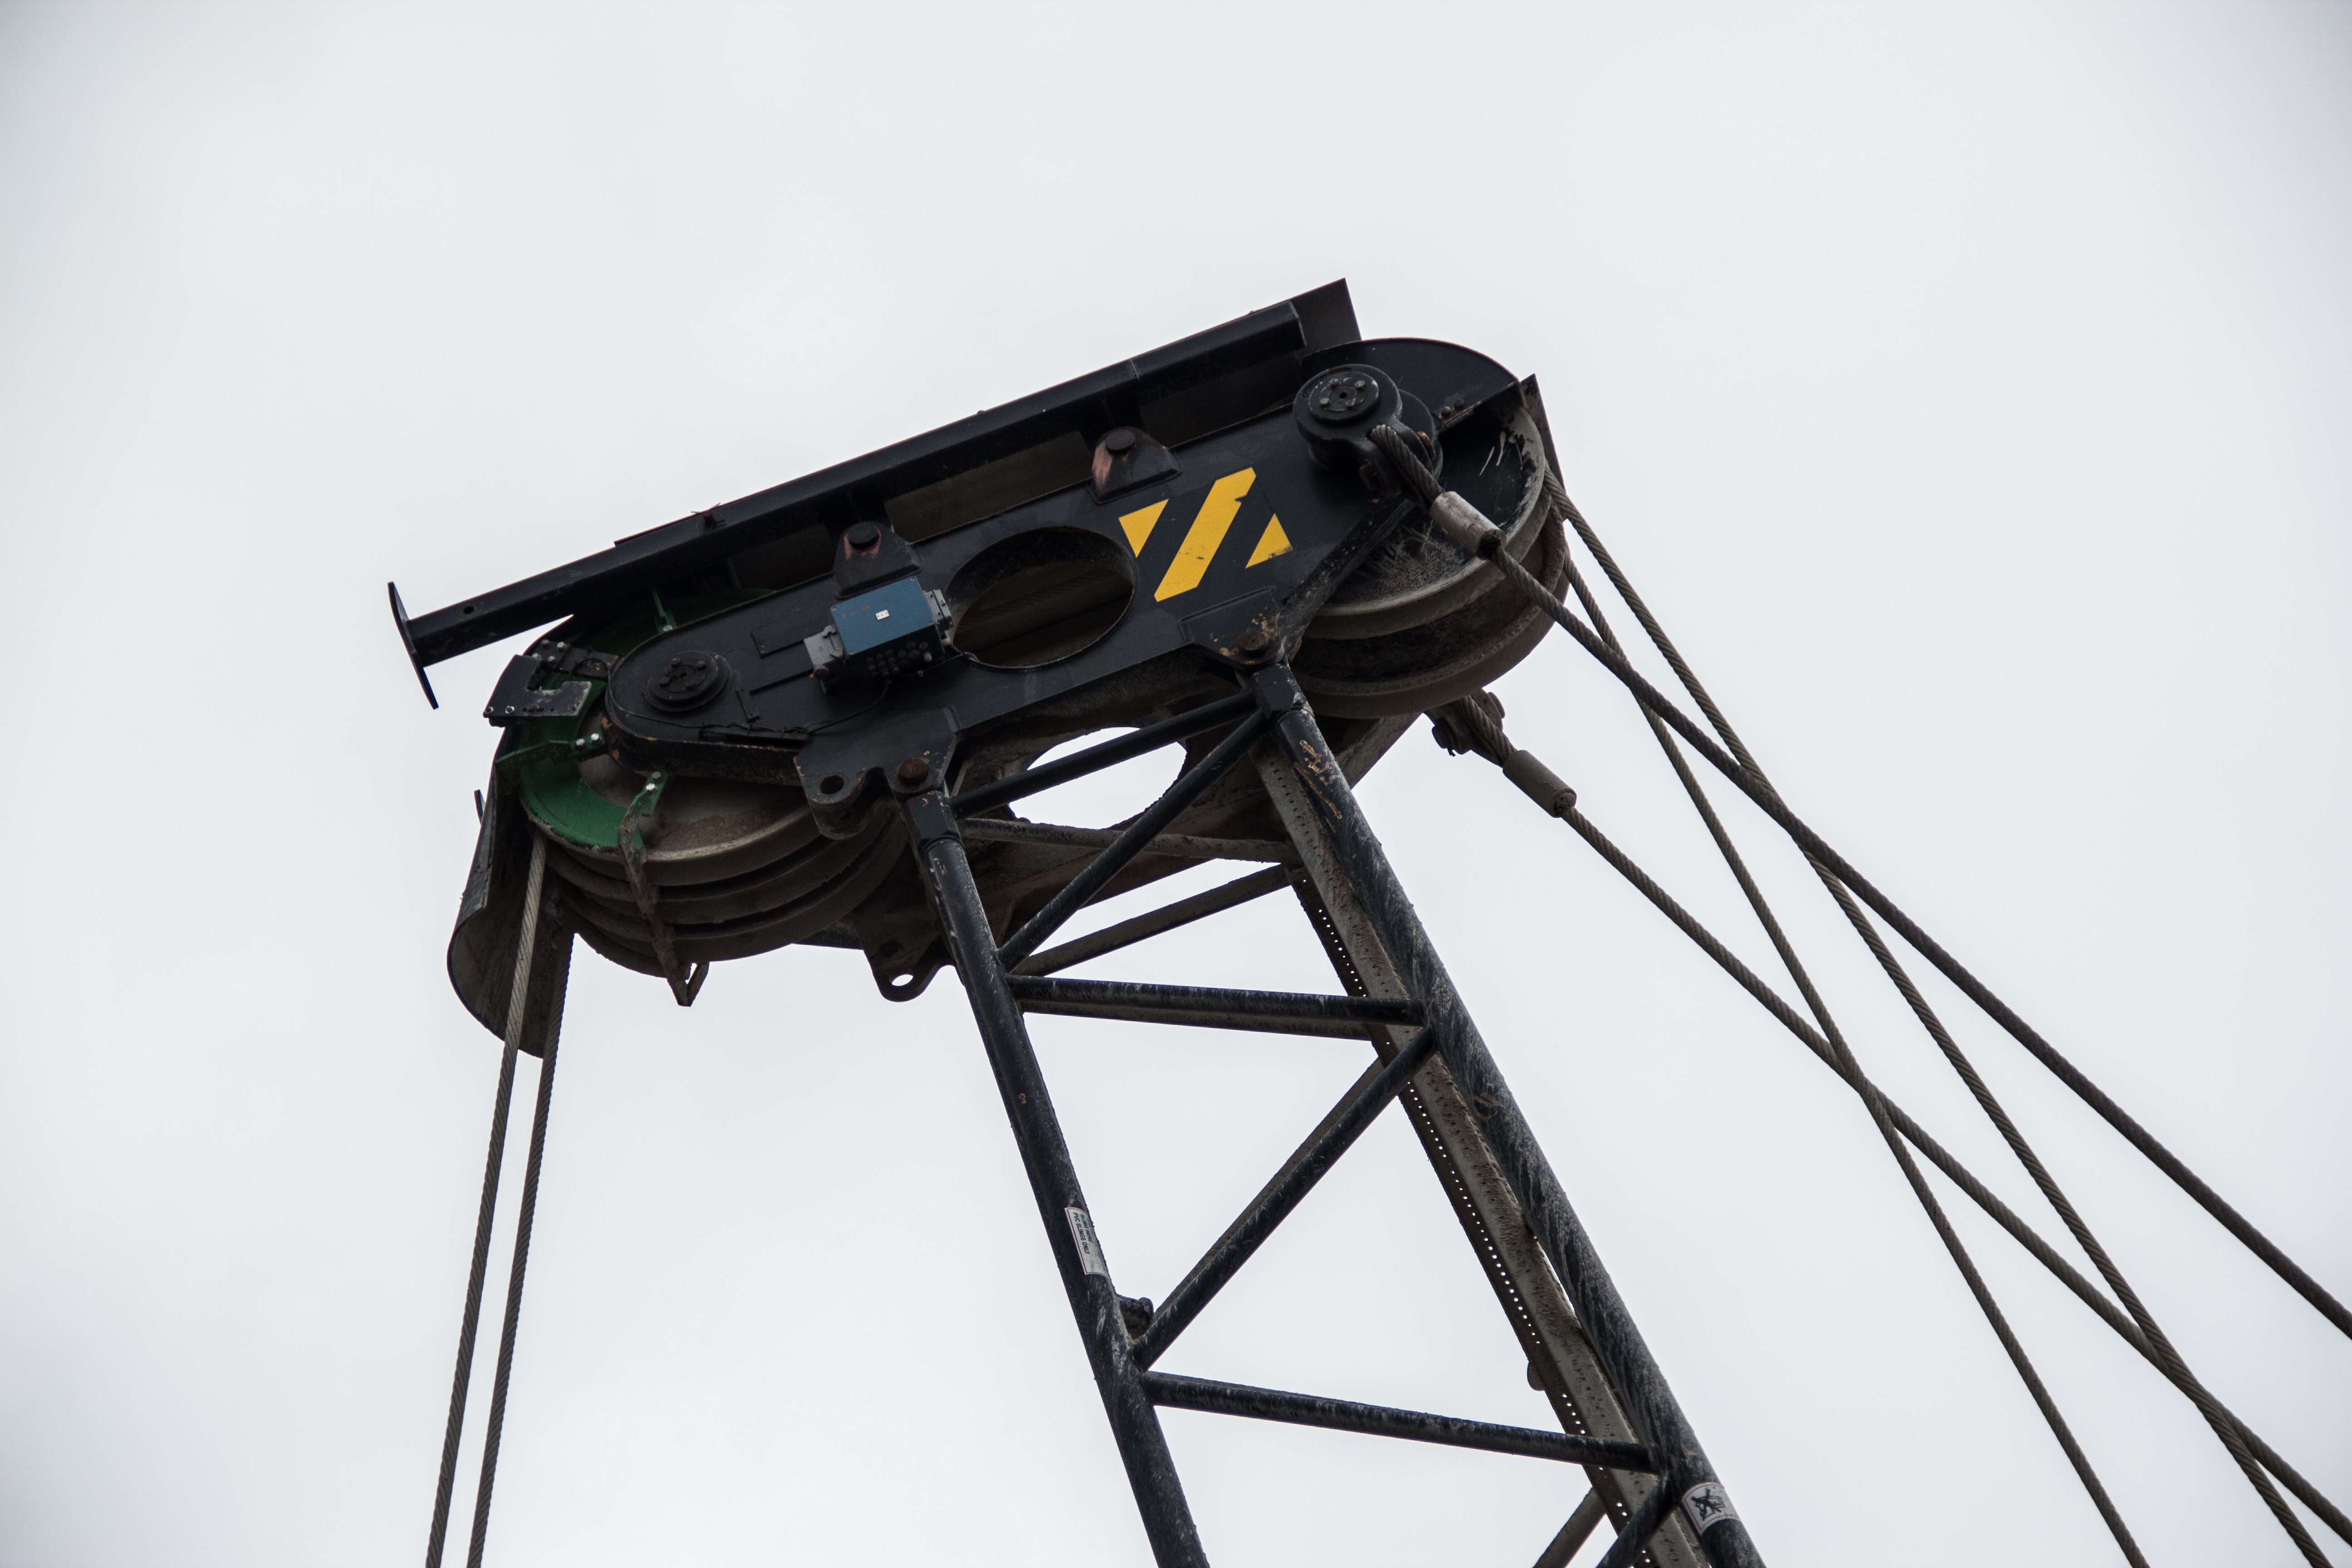
light, cable, steel, construction, line, vehicle, black, build, crane, pulley, hoisting